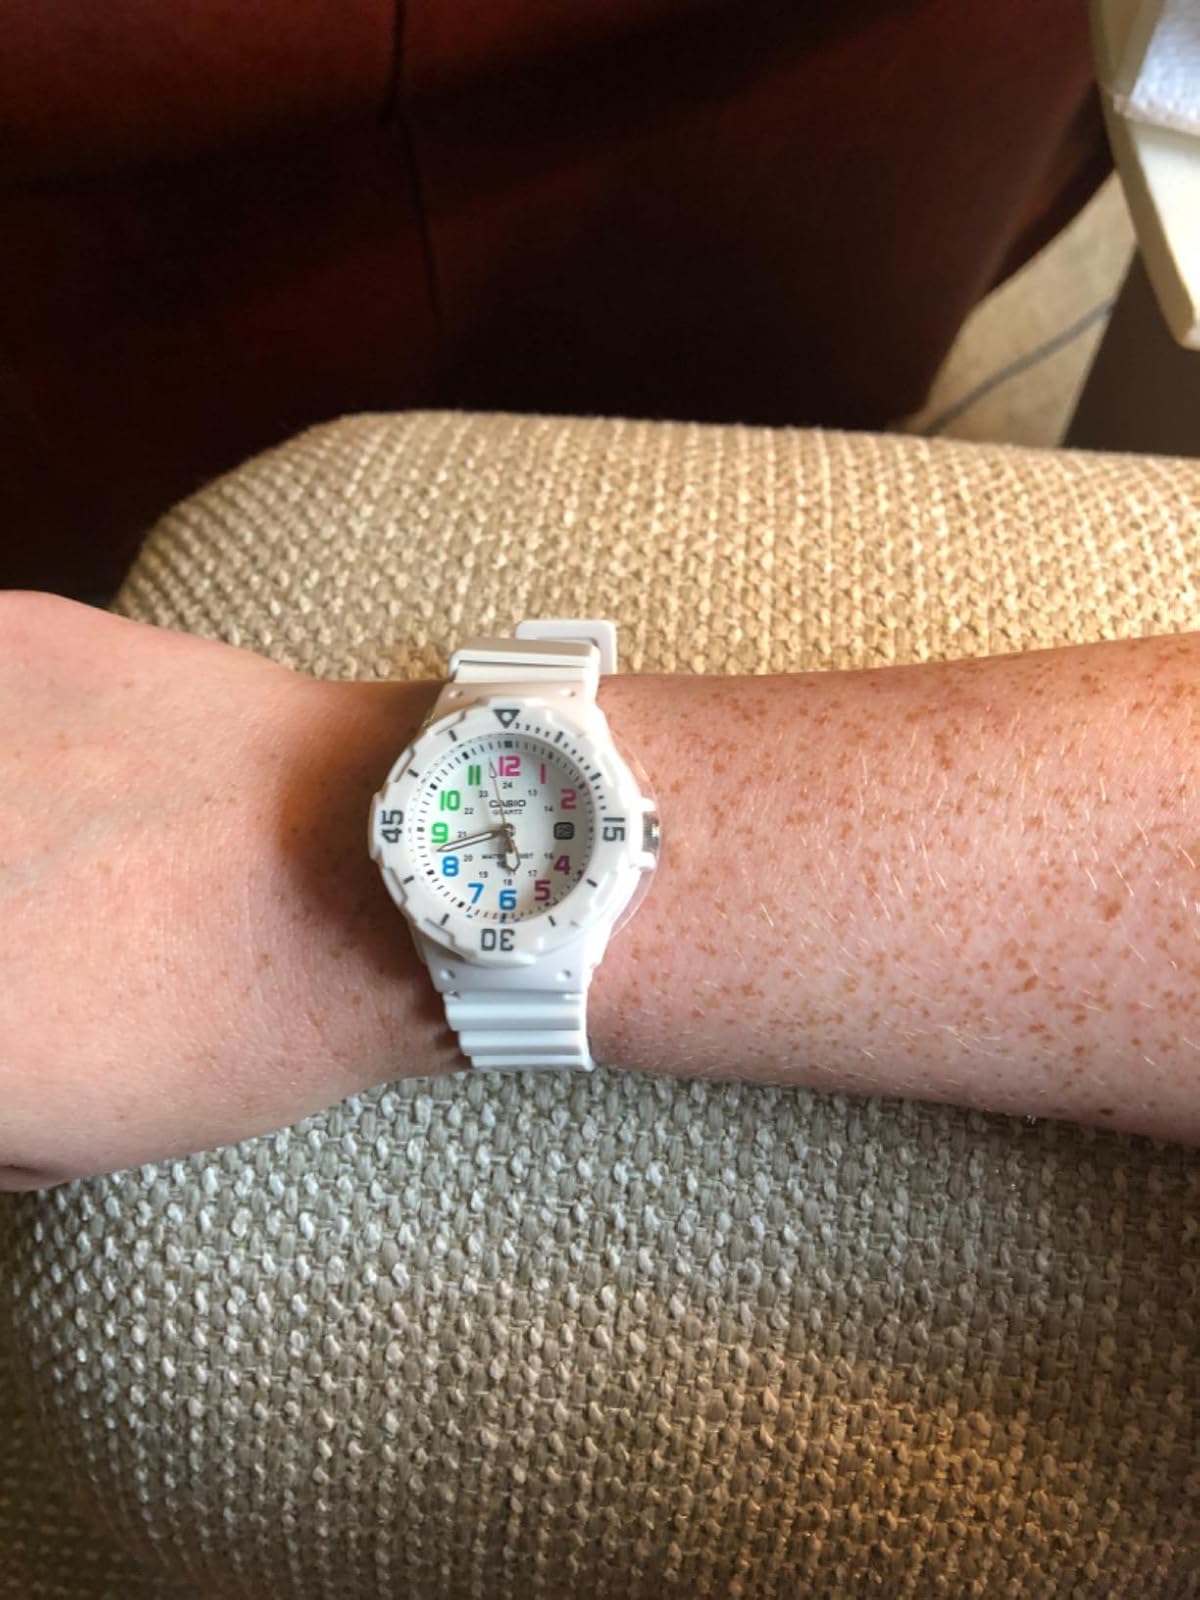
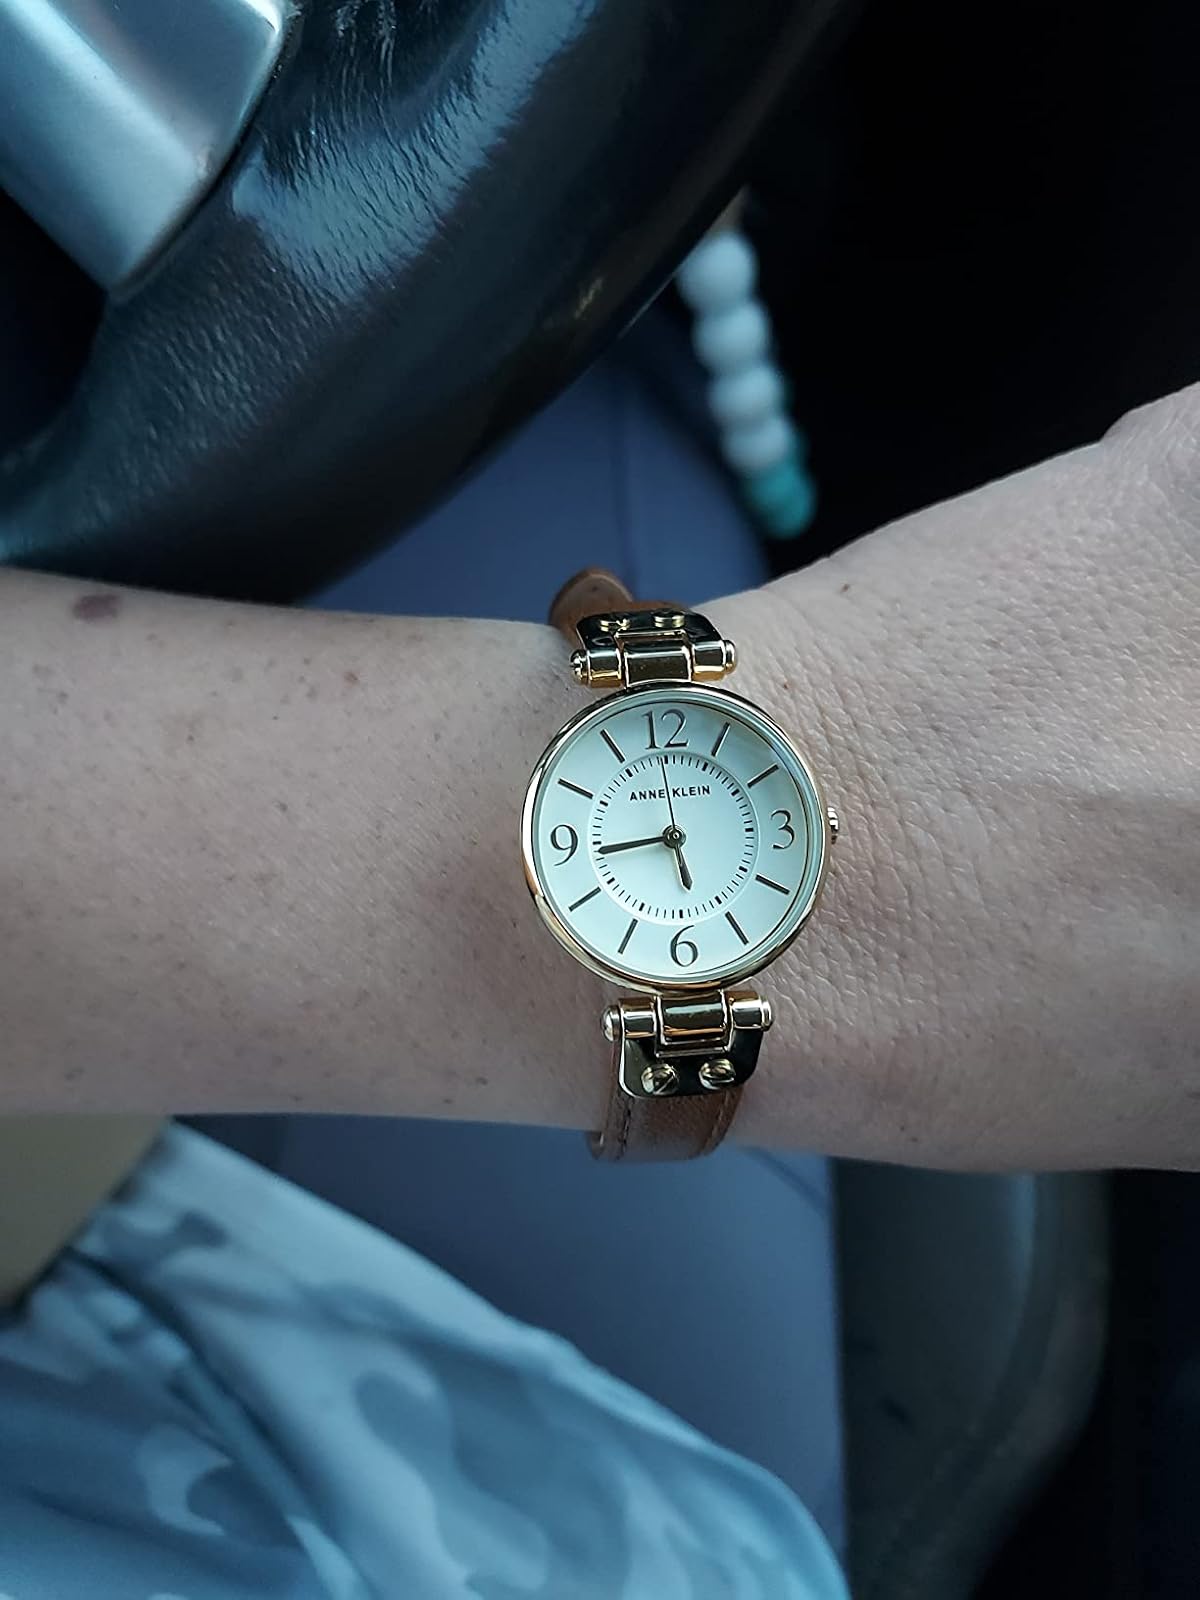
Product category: accessories_watch
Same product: no